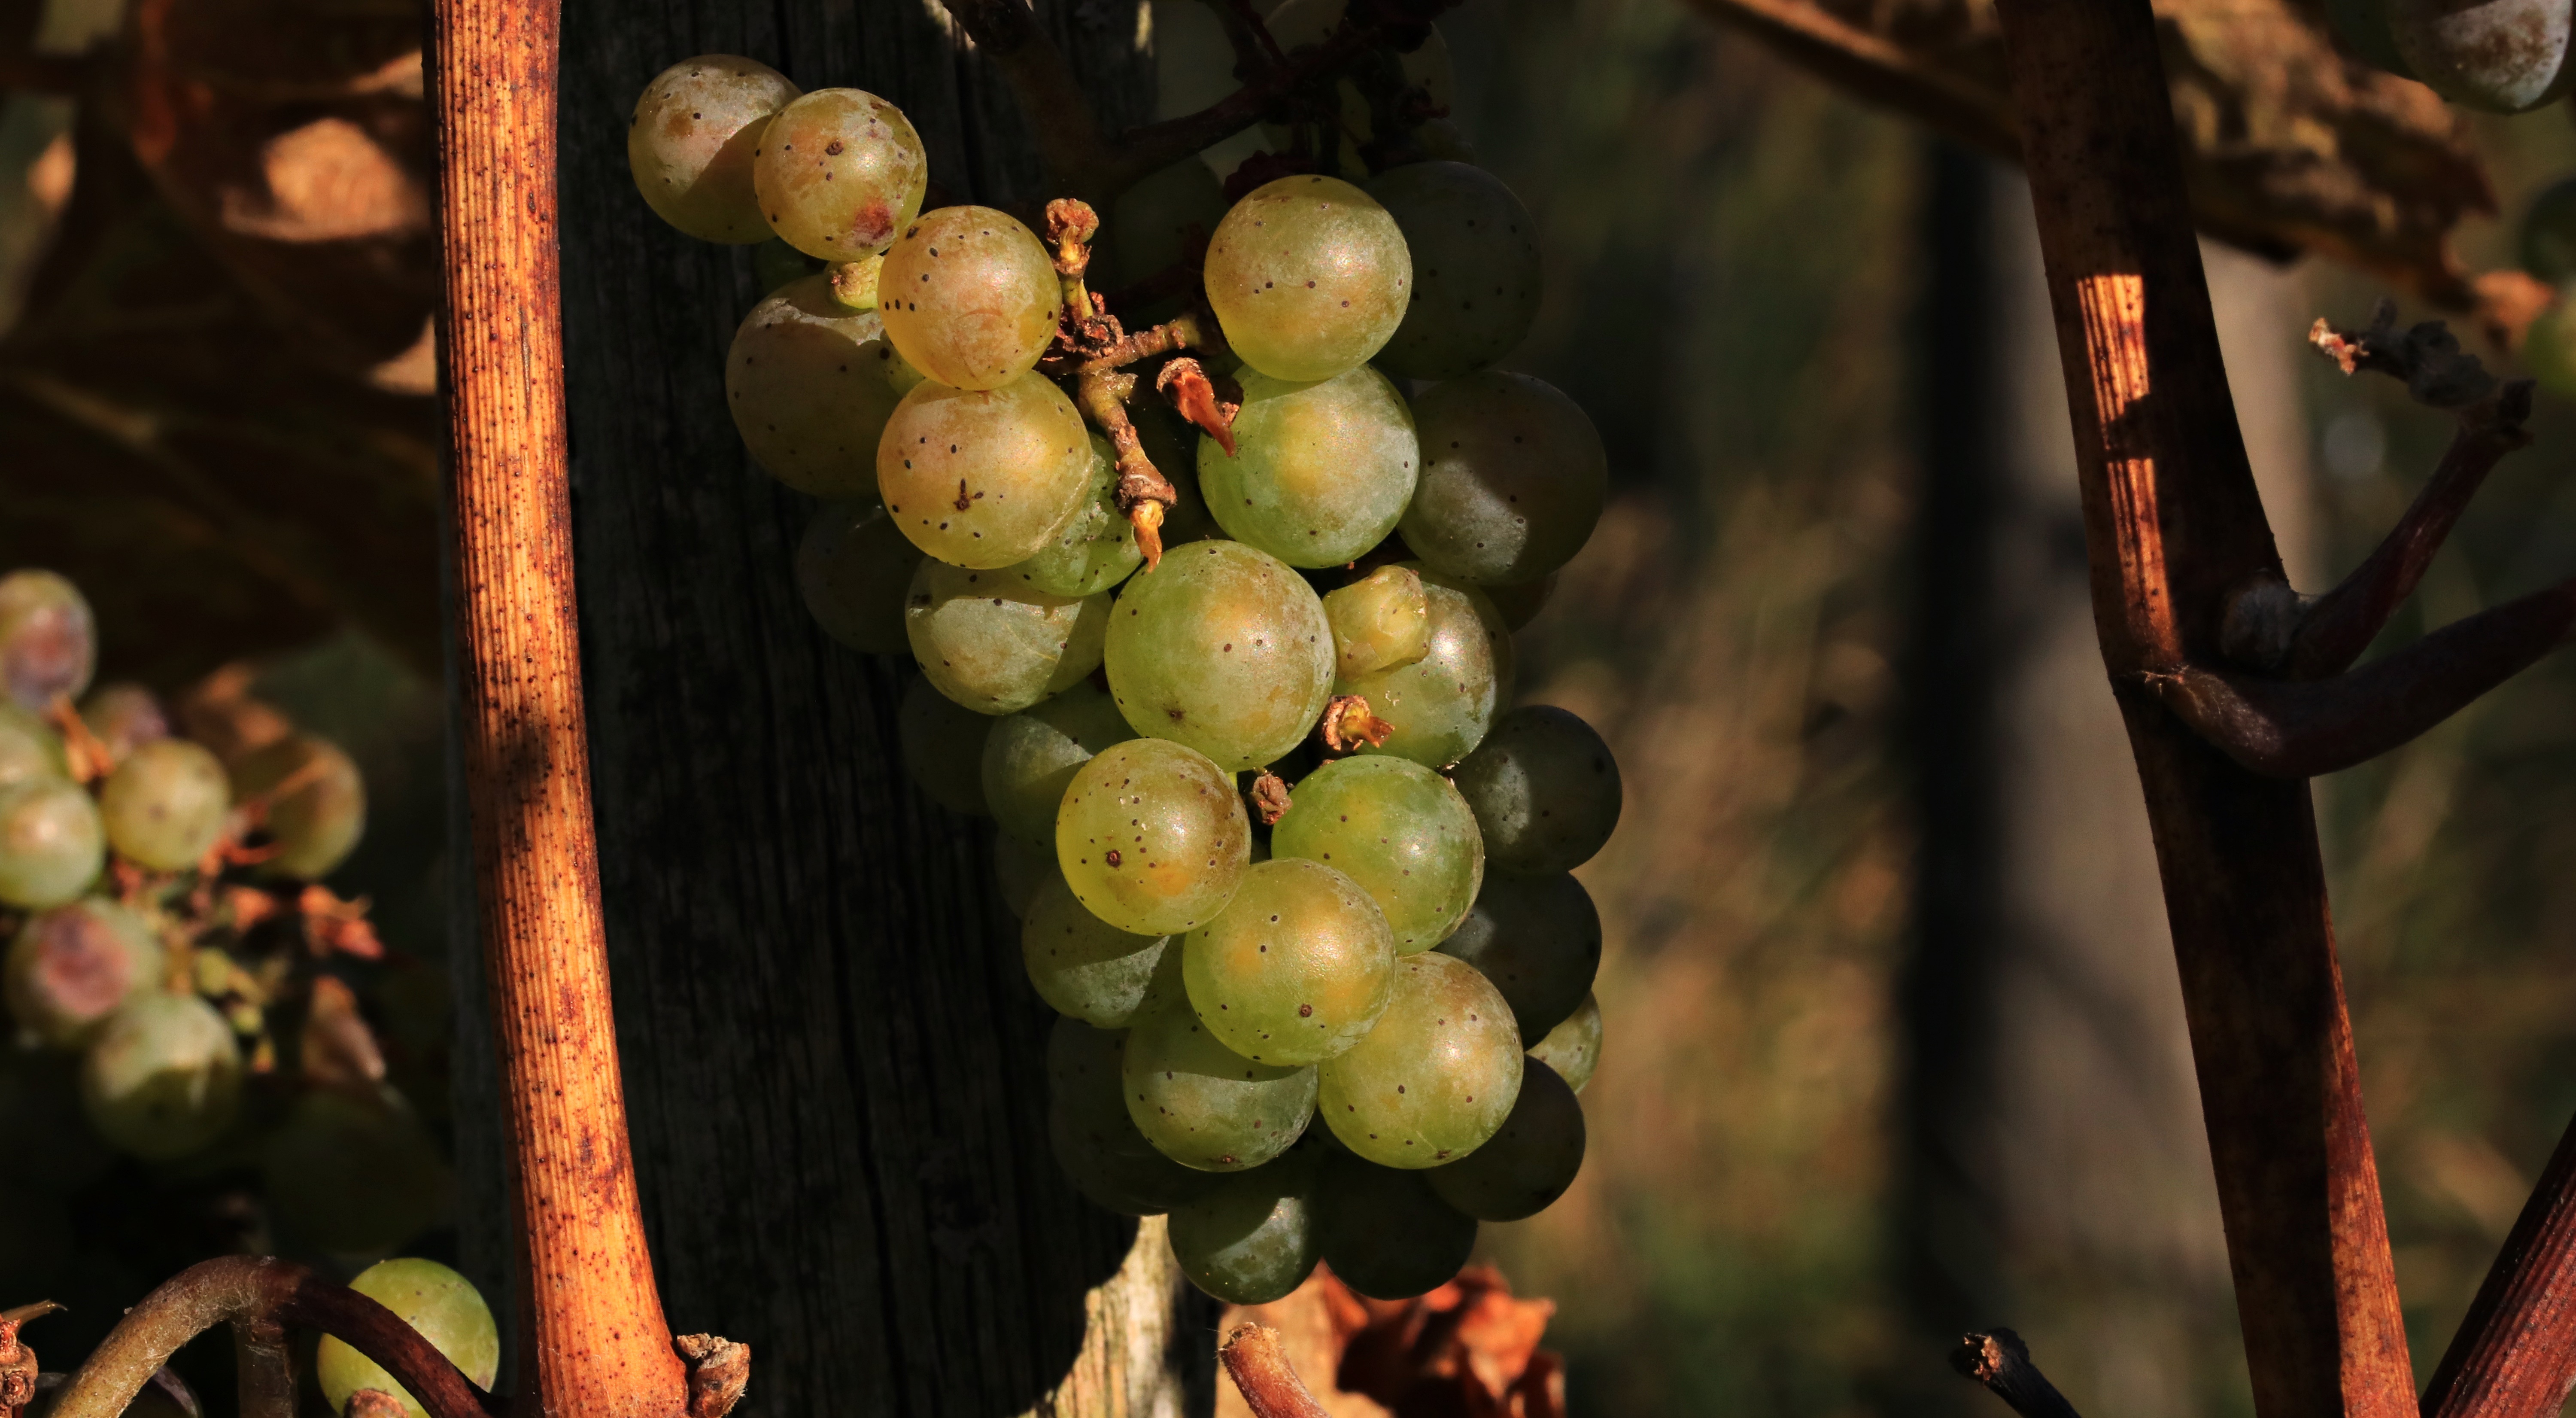
nature, branch, plant, grape, wine, fruit, sweet, leaf, flower, food, green, produce, autumn, botany, flora, season, vines, grapes, macro photography, winegrowing, rebstock, flowering plant, vitis, land plant, grapevine family